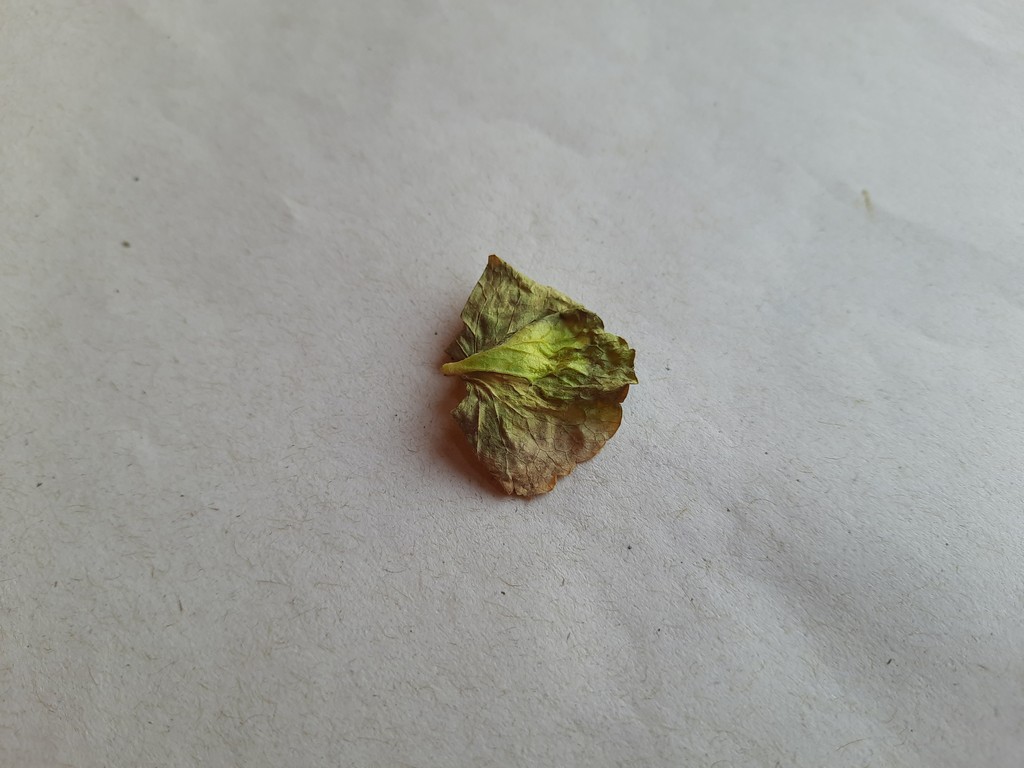
Label: Unhealthy